Castlemagner

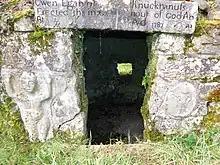
Holy well entrance, with 1789 inscription and carved figures

The area takes its name from the eponymous Castle Magner, a Norman-era tower house which is located approximately east of the village itself on the eastern boundary of Castlemagner townland. Owned by a Richard Magner during the Irish Rebellion of 1641, the tower house was largely destroyed in the late 16th century. The lands surrounding Castle Magner were confiscated during the Cromwellian conquest of Ireland. The castle is largely in ruin, though the stair turret and parts of the surrounding bawn wall remain.